Giani Ditt Singh

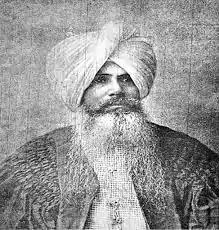
Portrait of Giani Ditt Singh

Giani Ditt Singh (ca. 1850–1901) was a historian, scholar, poet, editor and an eminent Singh Sabha reformer. Singh wrote over 70 books on Sikhism, the most famous of which is "Khalsa Akhbar". His "Dayanand naal mera Samvaad" and "Durga Parbodh" are considered major texts of Sikh philosophy.